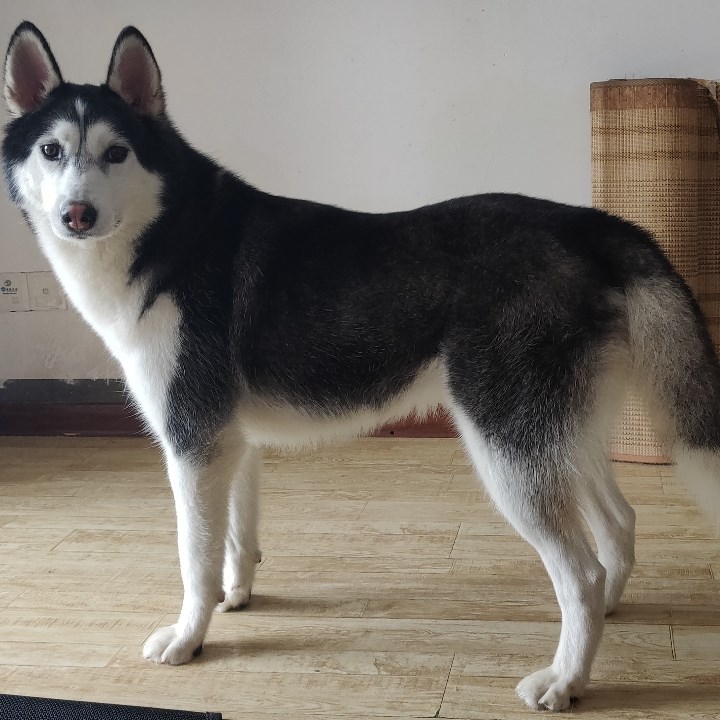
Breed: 1160-n000003-Siberian_husky